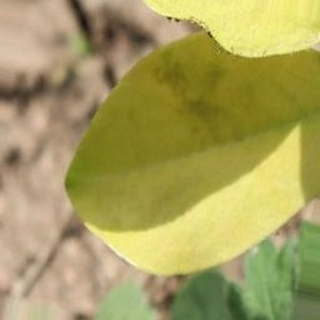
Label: groundnut_nutrition_deficiency